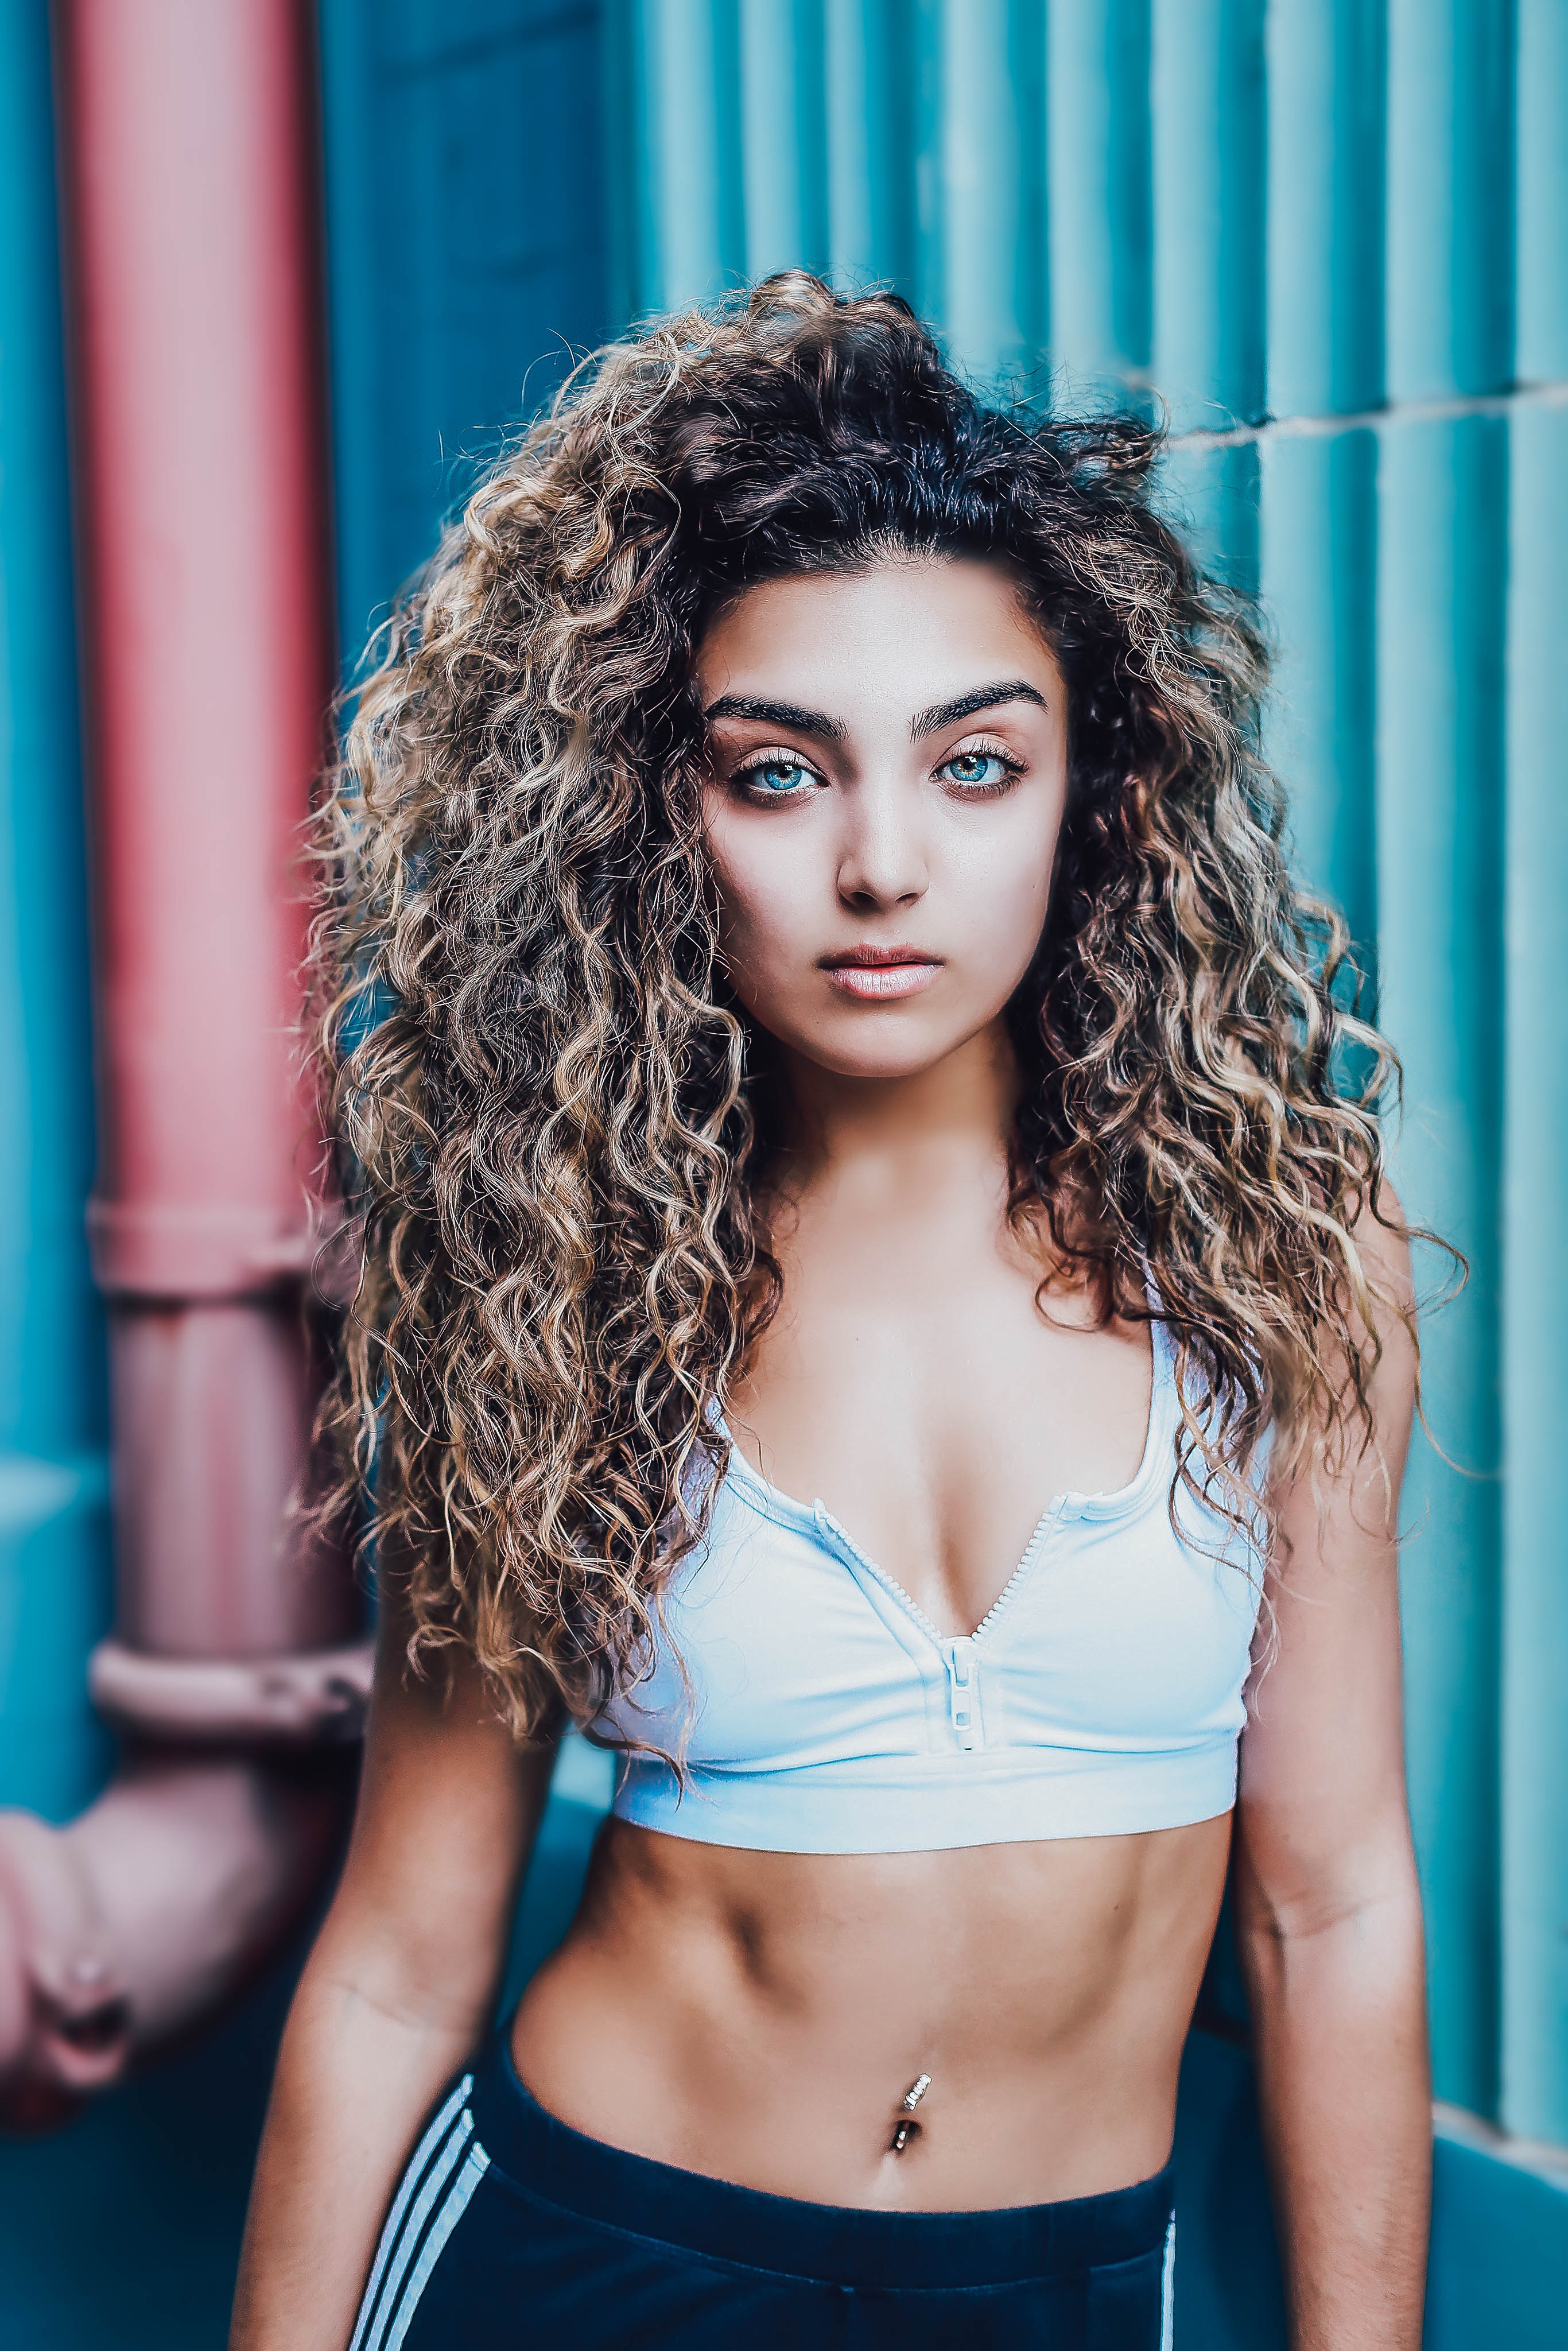
girl, trunk, model, blue, hairstyle, muscle, long hair, lingerie, black hair, beauty, abdomen, photo shoot, fashion model, brown hair, undergarment, supermodel, human hair color, page 3